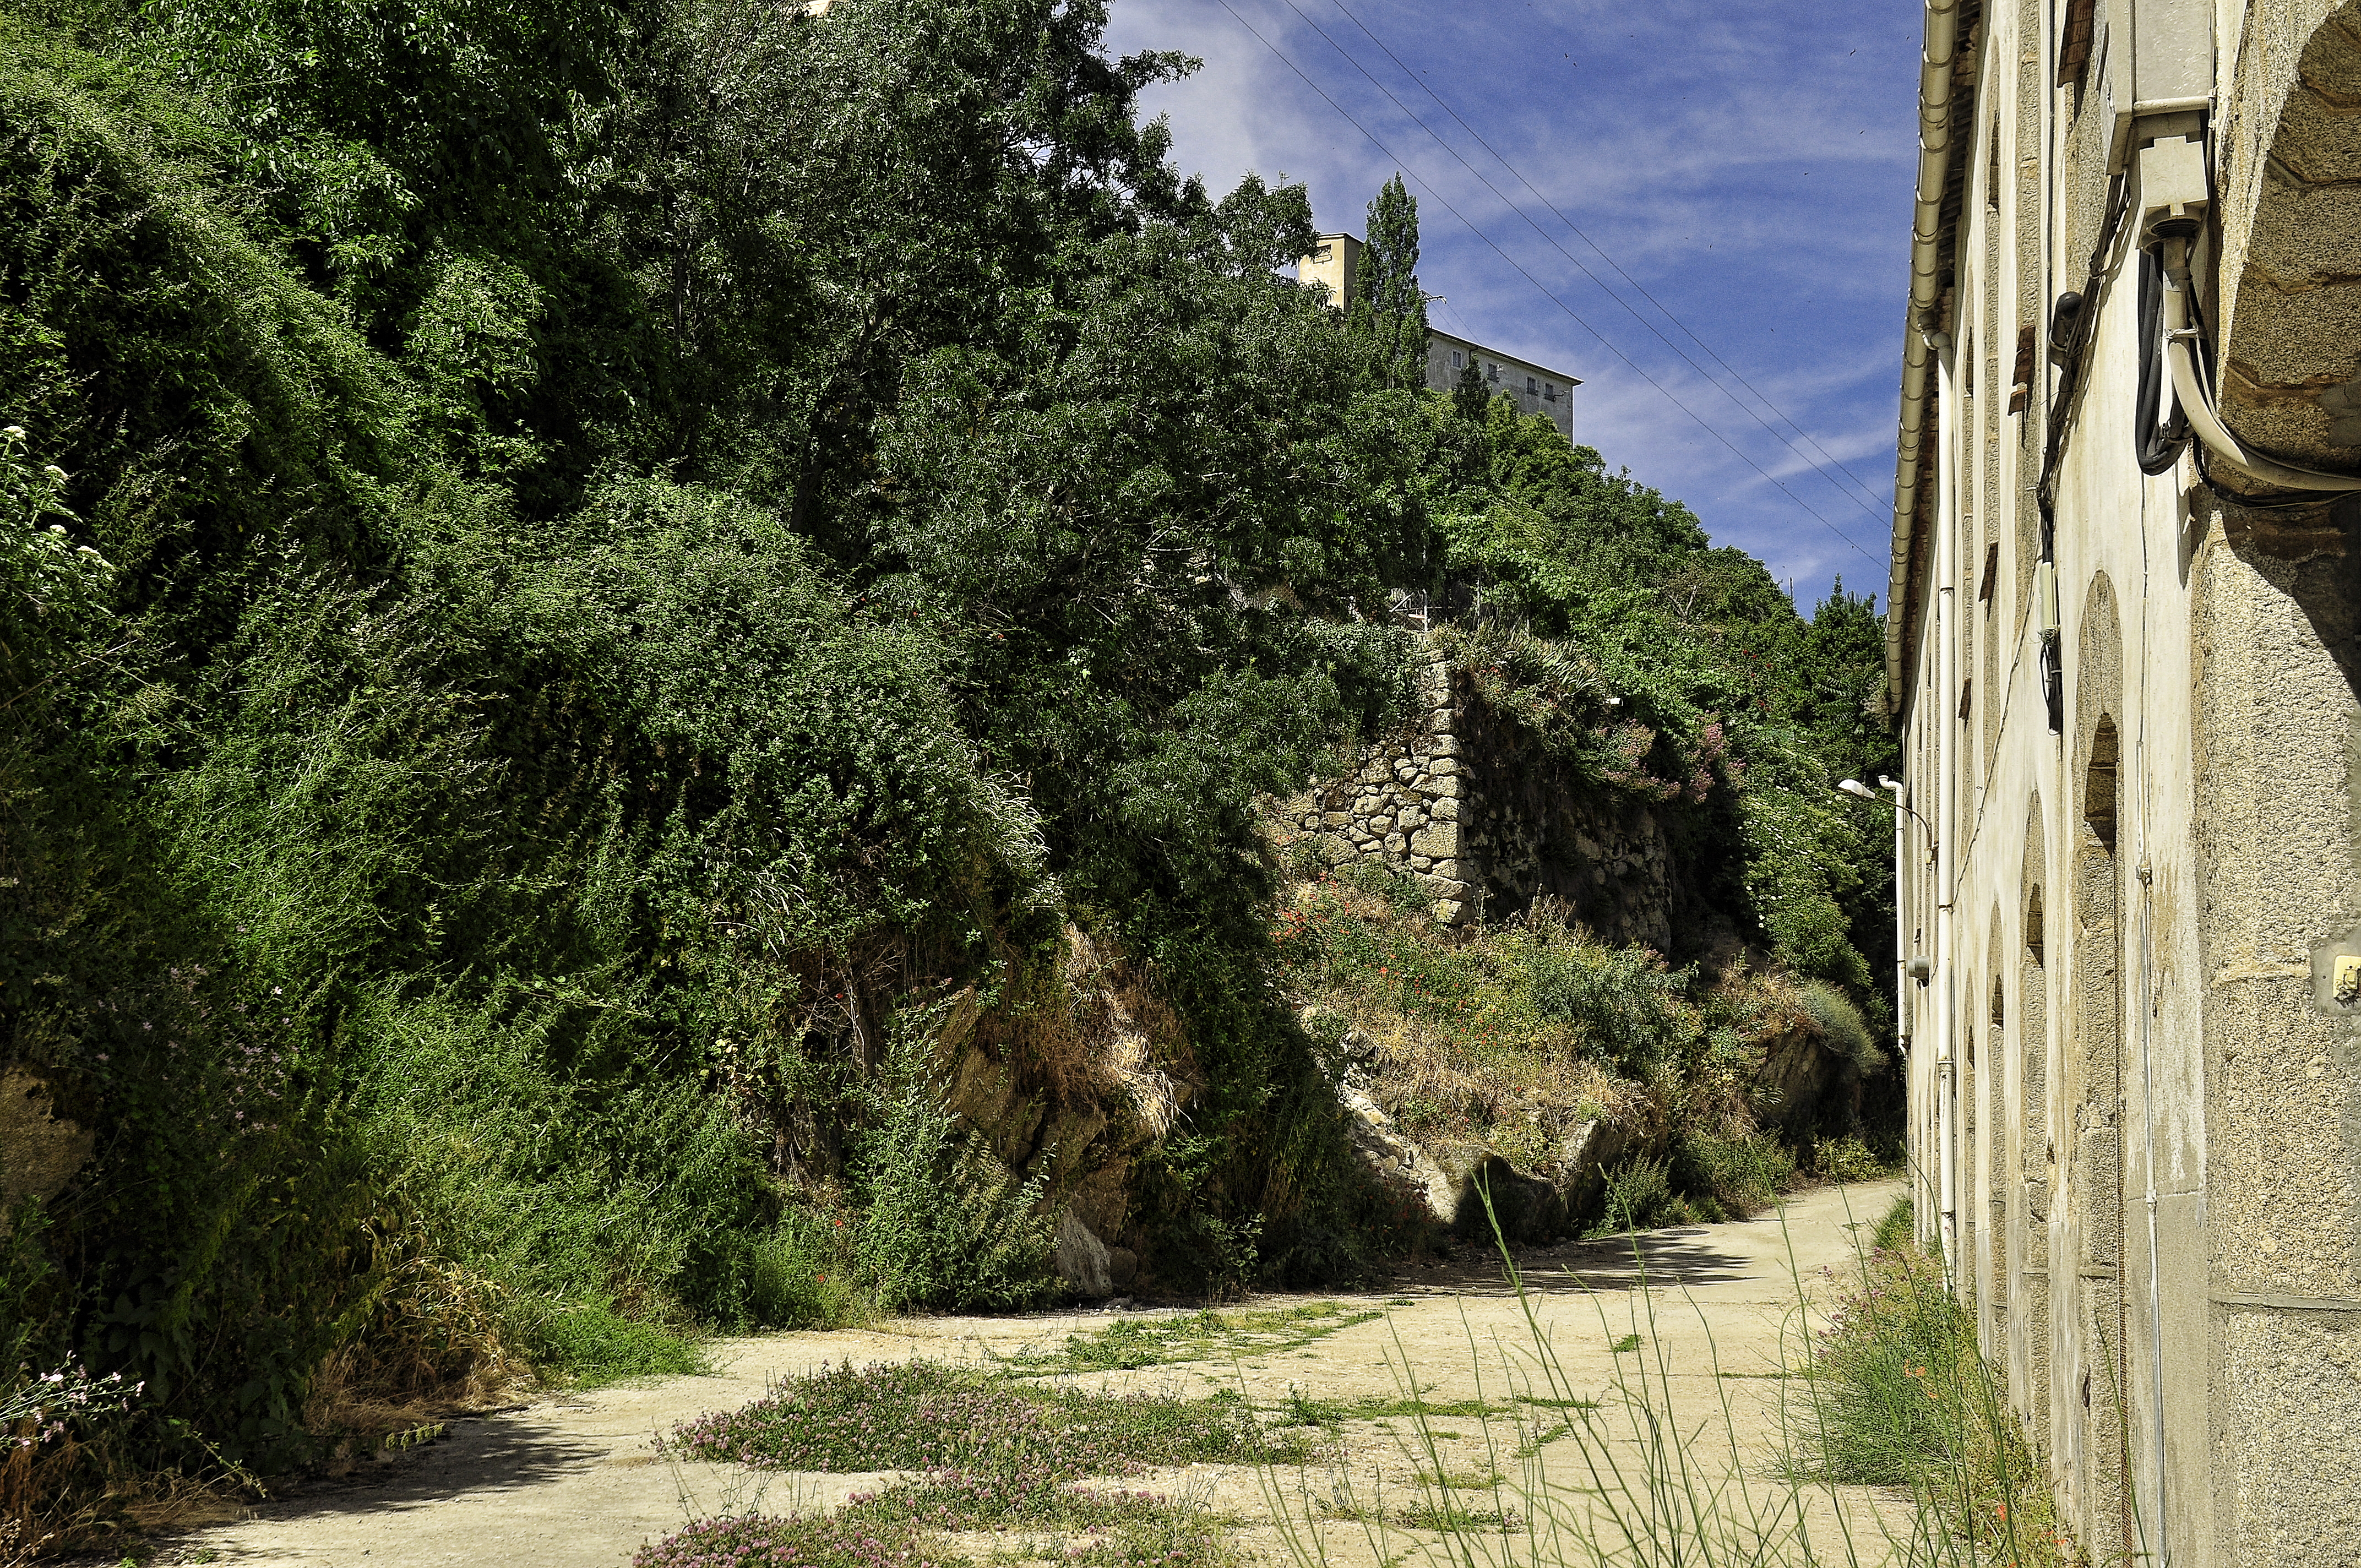
landscape, tree, rock, road, valley, village, spain, ruins, salamanca, y, bejar, catilla, leon, espana, rural area, ancient history